Ben Roethlisberger

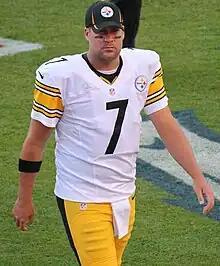
Roethlisberger in Denver for the season opener in September 2012

In Super Bowl XLIII against the Arizona Cardinals, Roethlisberger led the Steelers to one of the most dramatic victories in Super Bowl history. On the first two offensive drives, Roethlisberger passed for 122 yards on seven of eight passing attempts, which was one yard shy of his total amount from his first Super Bowl start. The Steelers led, 10–0, and went into halftime up, 17–7. The lead grew to 20–7 before Arizona mounted a comeback. Trailing for the first time in the game, 23–20, with 2:30 remaining in the game, Roethlisberger took the field to start the winning drive. After a holding penalty on the first play, Roethlisberger marched the Steelers 88 yards in eight plays, connecting with the game's MVP, Santonio Holmes, four times for 73 yards on the drive, including the six-yard touchdown pass that put the Steelers ahead with 0:35 remaining. After a LaMarr Woodley strip sack and a fumble recovery by Brett Keisel, Roethlisberger and the Steelers offense went back on the field to kneel the ball and run the clock out, ensuring Pittsburgh's victory. Overall, Roethlisberger finished 21 of 30 for 256 yards, one touchdown, and one interception. He had a passer rating of 93.2.